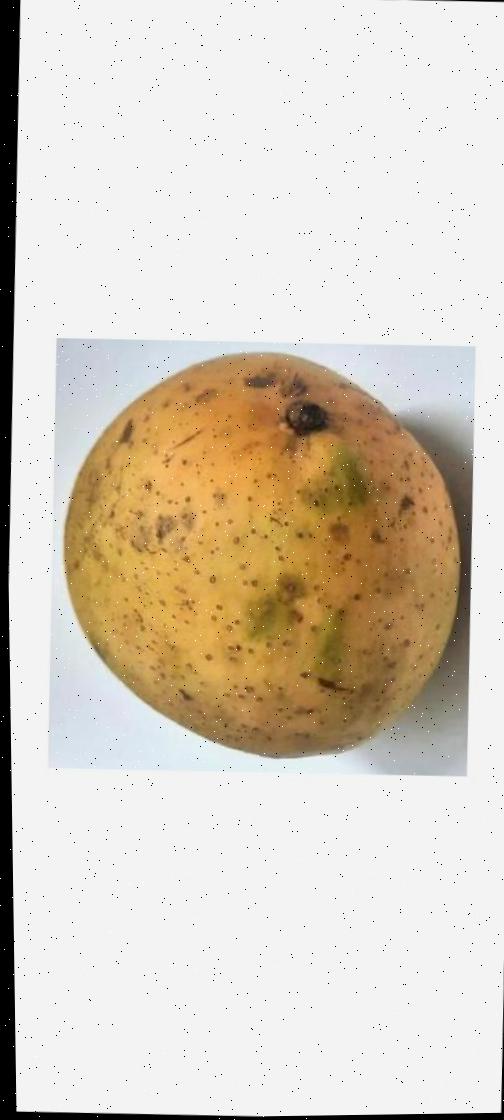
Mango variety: Ashshina Classic